Alanya

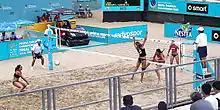
Two female beach volleyball player dressed in black receive a volley from two others dressed in red. Light blue boards covered in advertising enclose the sandy playing court.

The D 400 Highway, the Alanya–Mersin Route, connects Alanya from the east and west, encircling it, and linking through the city center via Atatürk Bulvarı. The D695, the Ankara–Akşehir Route, runs north–south and reaches the sea west of the city near Side, connecting with the D400. Antalya Airport is away and connects internationally. The new Antalya Gazipaşa Airport, first begun in 1992, is only from the city, and was expected to have its first regular domestic flights on May 22, 2010, although international flights were not expected before the start of the 2011 tourist season. No train routes go to Alanya or Antalya Province, and there are no train stations in the district.